Springwater, Ontario

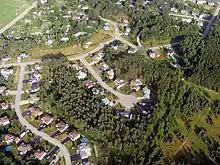
Aerial photo of a portion of Hillsdale

Hillsdale is located on Highway 93 at its intersection with Mill Street, just north of Highway 400. It was founded as the half-way point between Lake Simcoe and Georgian Bay. It was the site of the Simcoe House Hotel (now abandoned). Hillsdale is home to approximately 1,000 people.